Khwaabb

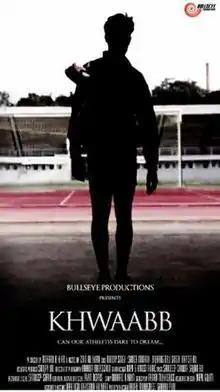
Theatrical release poster

Khwaabb is a 2014 Indian Hindi-language romance and drama film directed by Zaid Ali Khan and produced by Moraad Ali Khan under the banner of Bullseye Productions. It stars Navdip Singh and Simar Motiani. The film's soundtrack was composed by Sandeep Chowta and Sajjad Ali Chandwani. It was released worldwide on 9 May 2014.